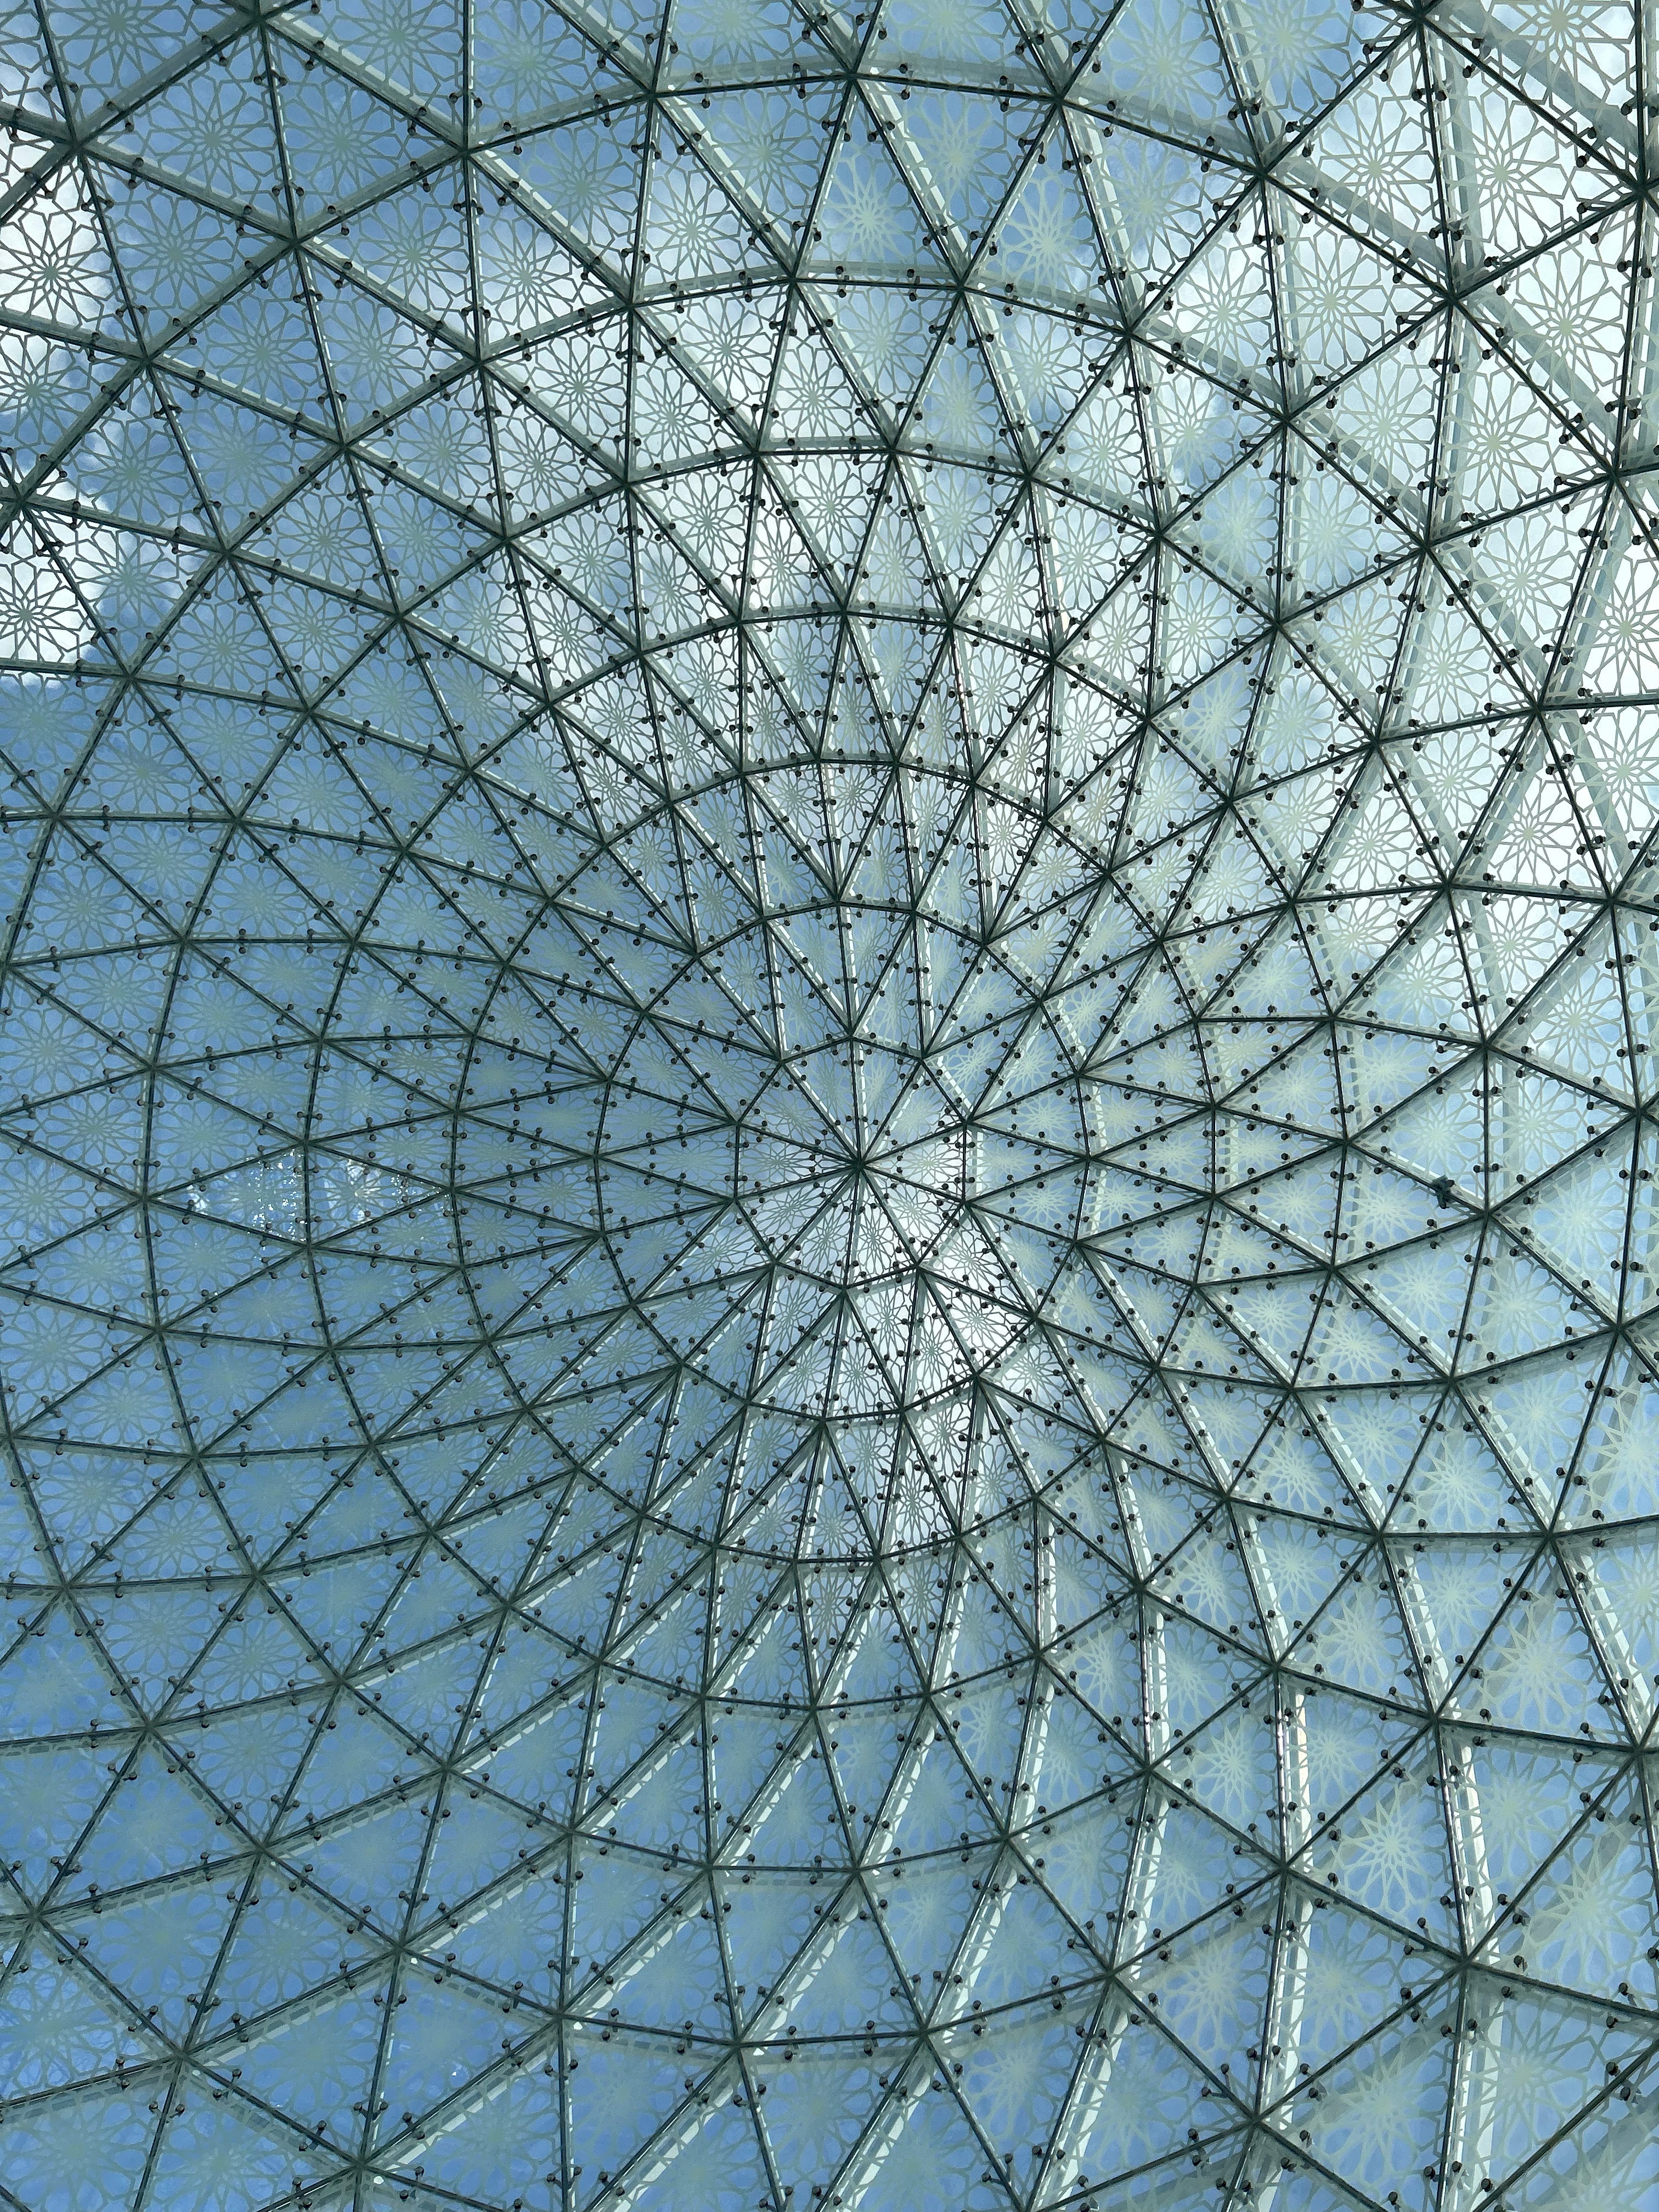
art, sky, pattern, symmetry, composite material, electric blue, public utility, engineering, circle, metal, mesh, science, fixture, steel